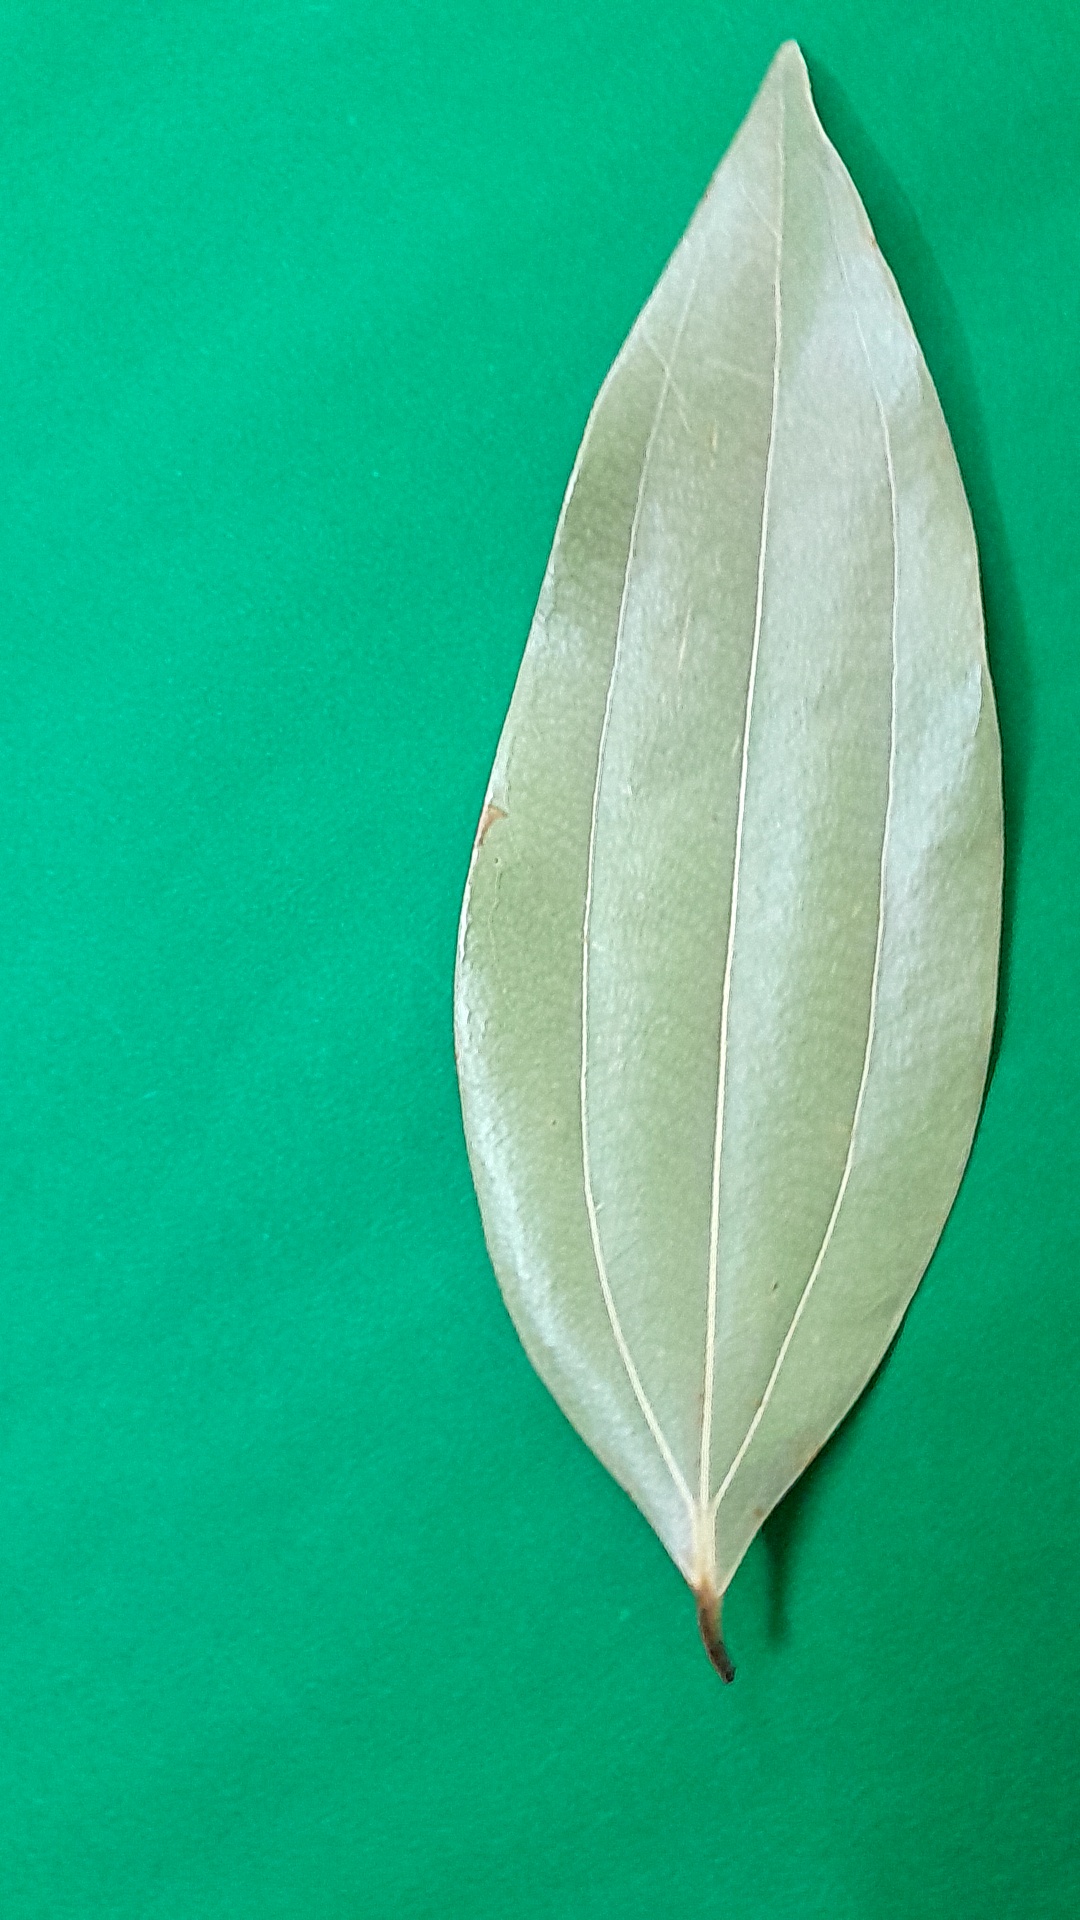
Label: Dry Leaf